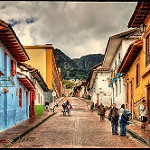
Label: street